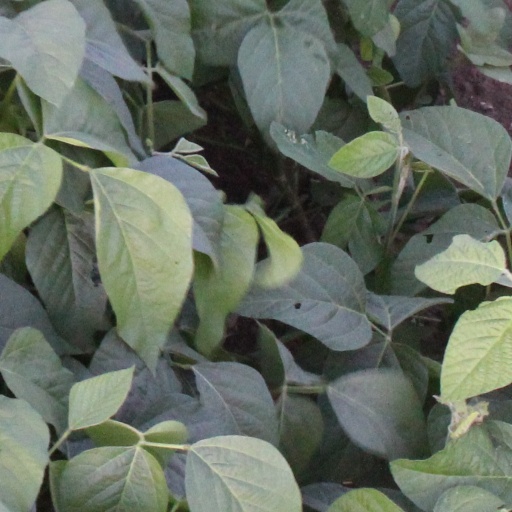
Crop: soybean